Siwa (beer)

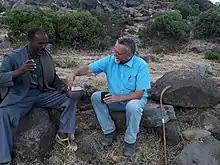
Invitation for "siwa" and "injera" on a farm field in Lafa, Dogu’a Tembien

When farmers go to plough their land, and even more when threshing their crops, there will always be "siwa" for the whole crew of farmers. Typically, the construction owner will also serve "siwa" to the labourers at house construction sites.